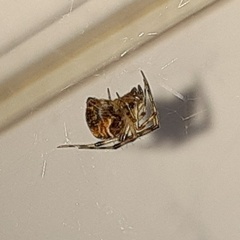
Species: Parasteatoda_tepidariorum